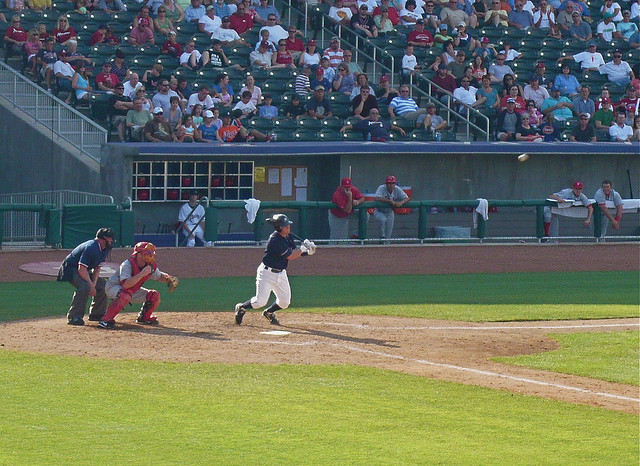
cầu thủ bóng cầm gậy sẵn sàng đỡ bóng